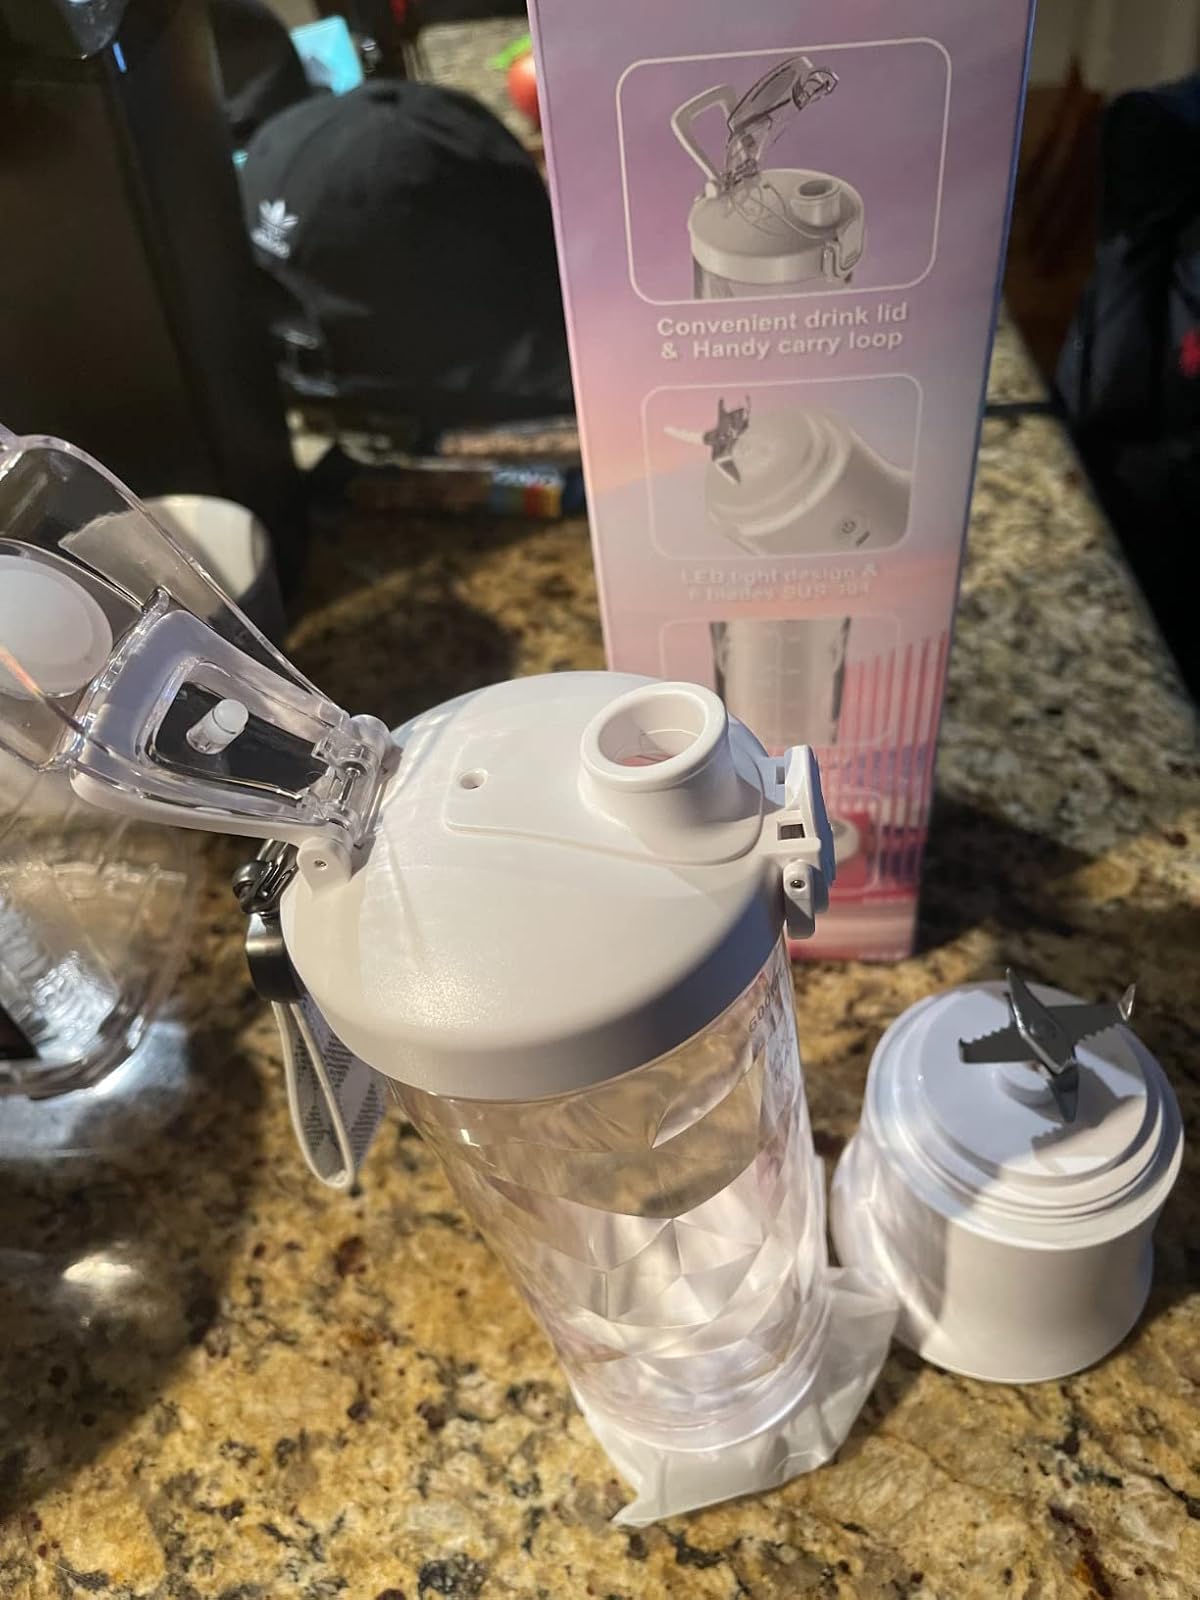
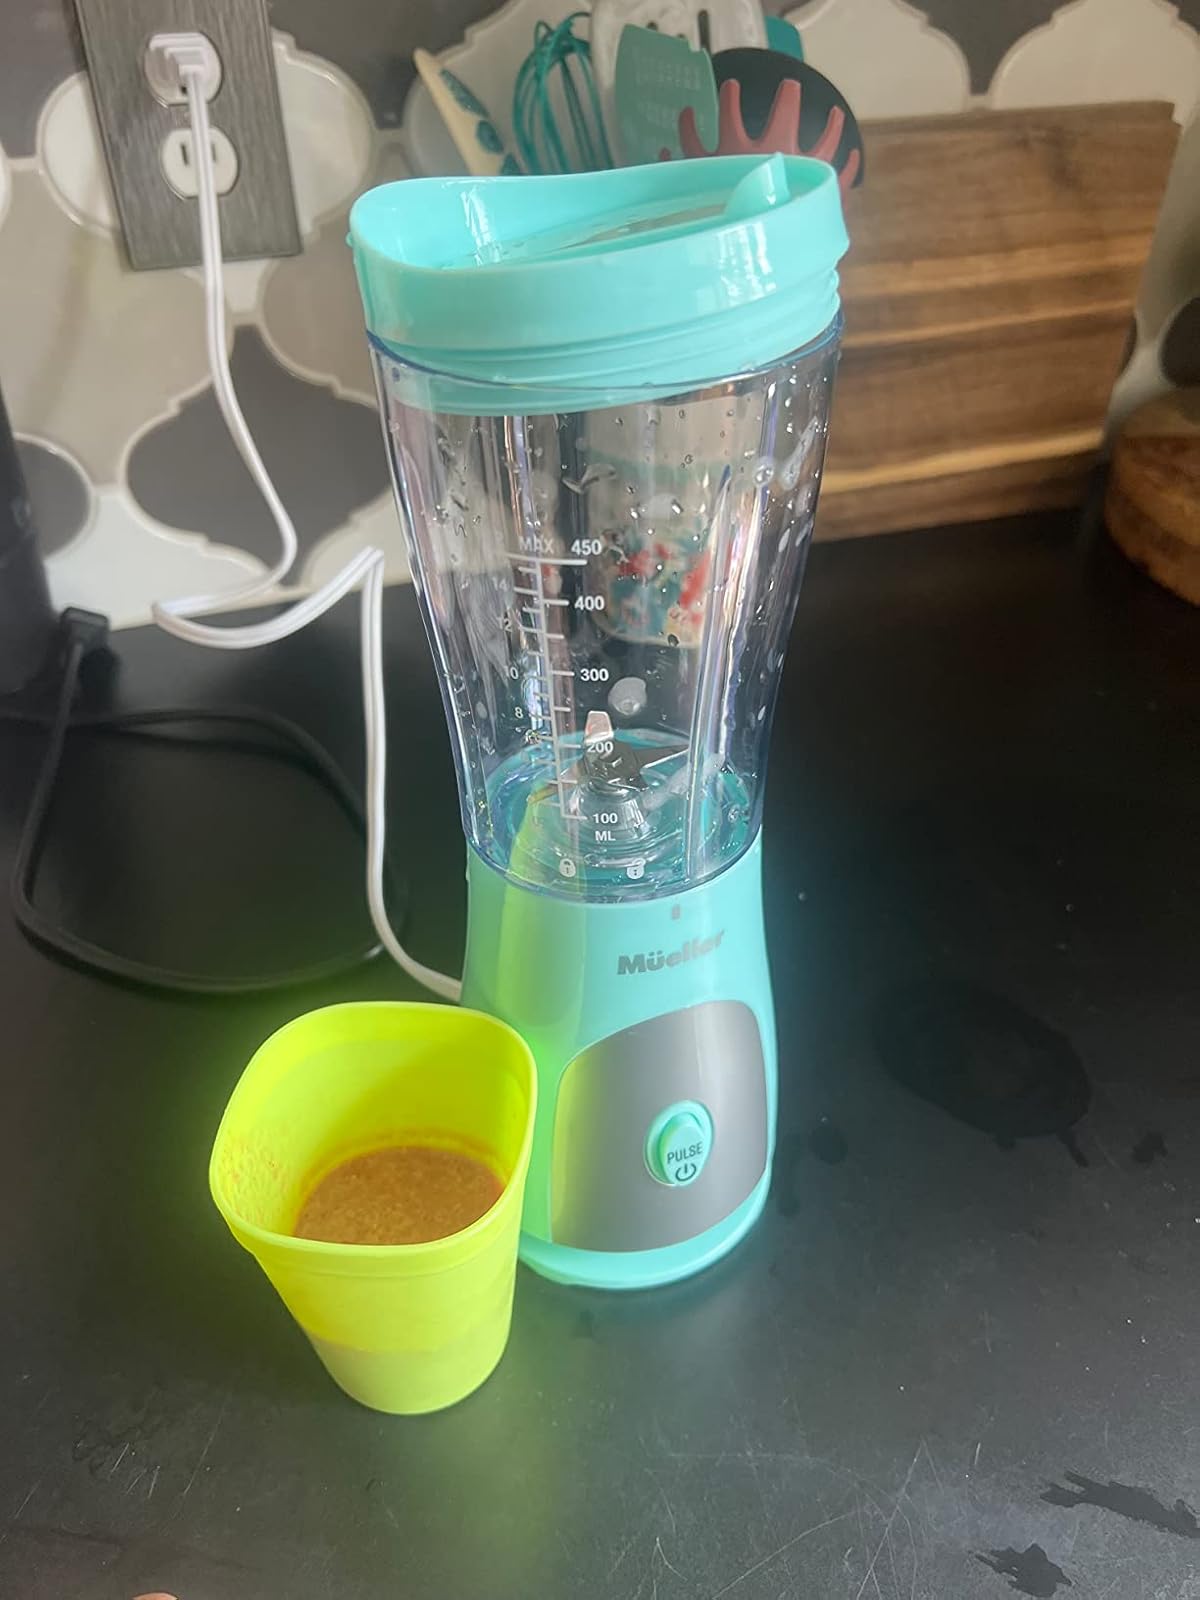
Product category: items_blender
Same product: no